Google Cloud Platform

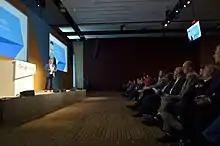
Google Cloud Summit in 2017

Customers announced in 2023 include: Kingfisher plc, the Government of Kuwait, Deutsche Börse Group, Unity Technologies, Uber, FanCode, ,Daimler. and Wix.com.